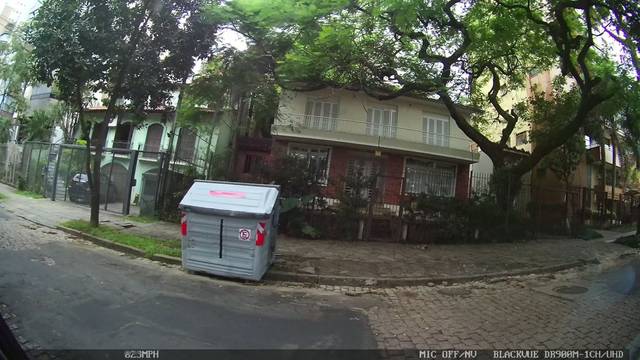
Region: Brazil
Coordinates: -30.033, -51.189